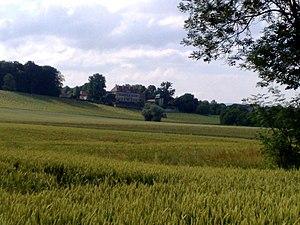
Le château de Vullierens en Suisse.